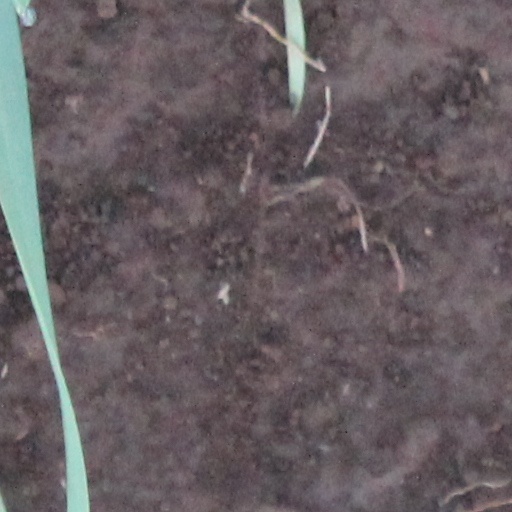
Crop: wheat